2009 Men's Youth World Handball Championship

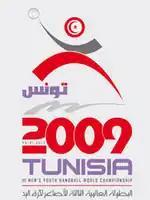

The 2009 Men's Youth World Handball Championship (3rd tournament) took place in Tunisia from July 20–July 31.